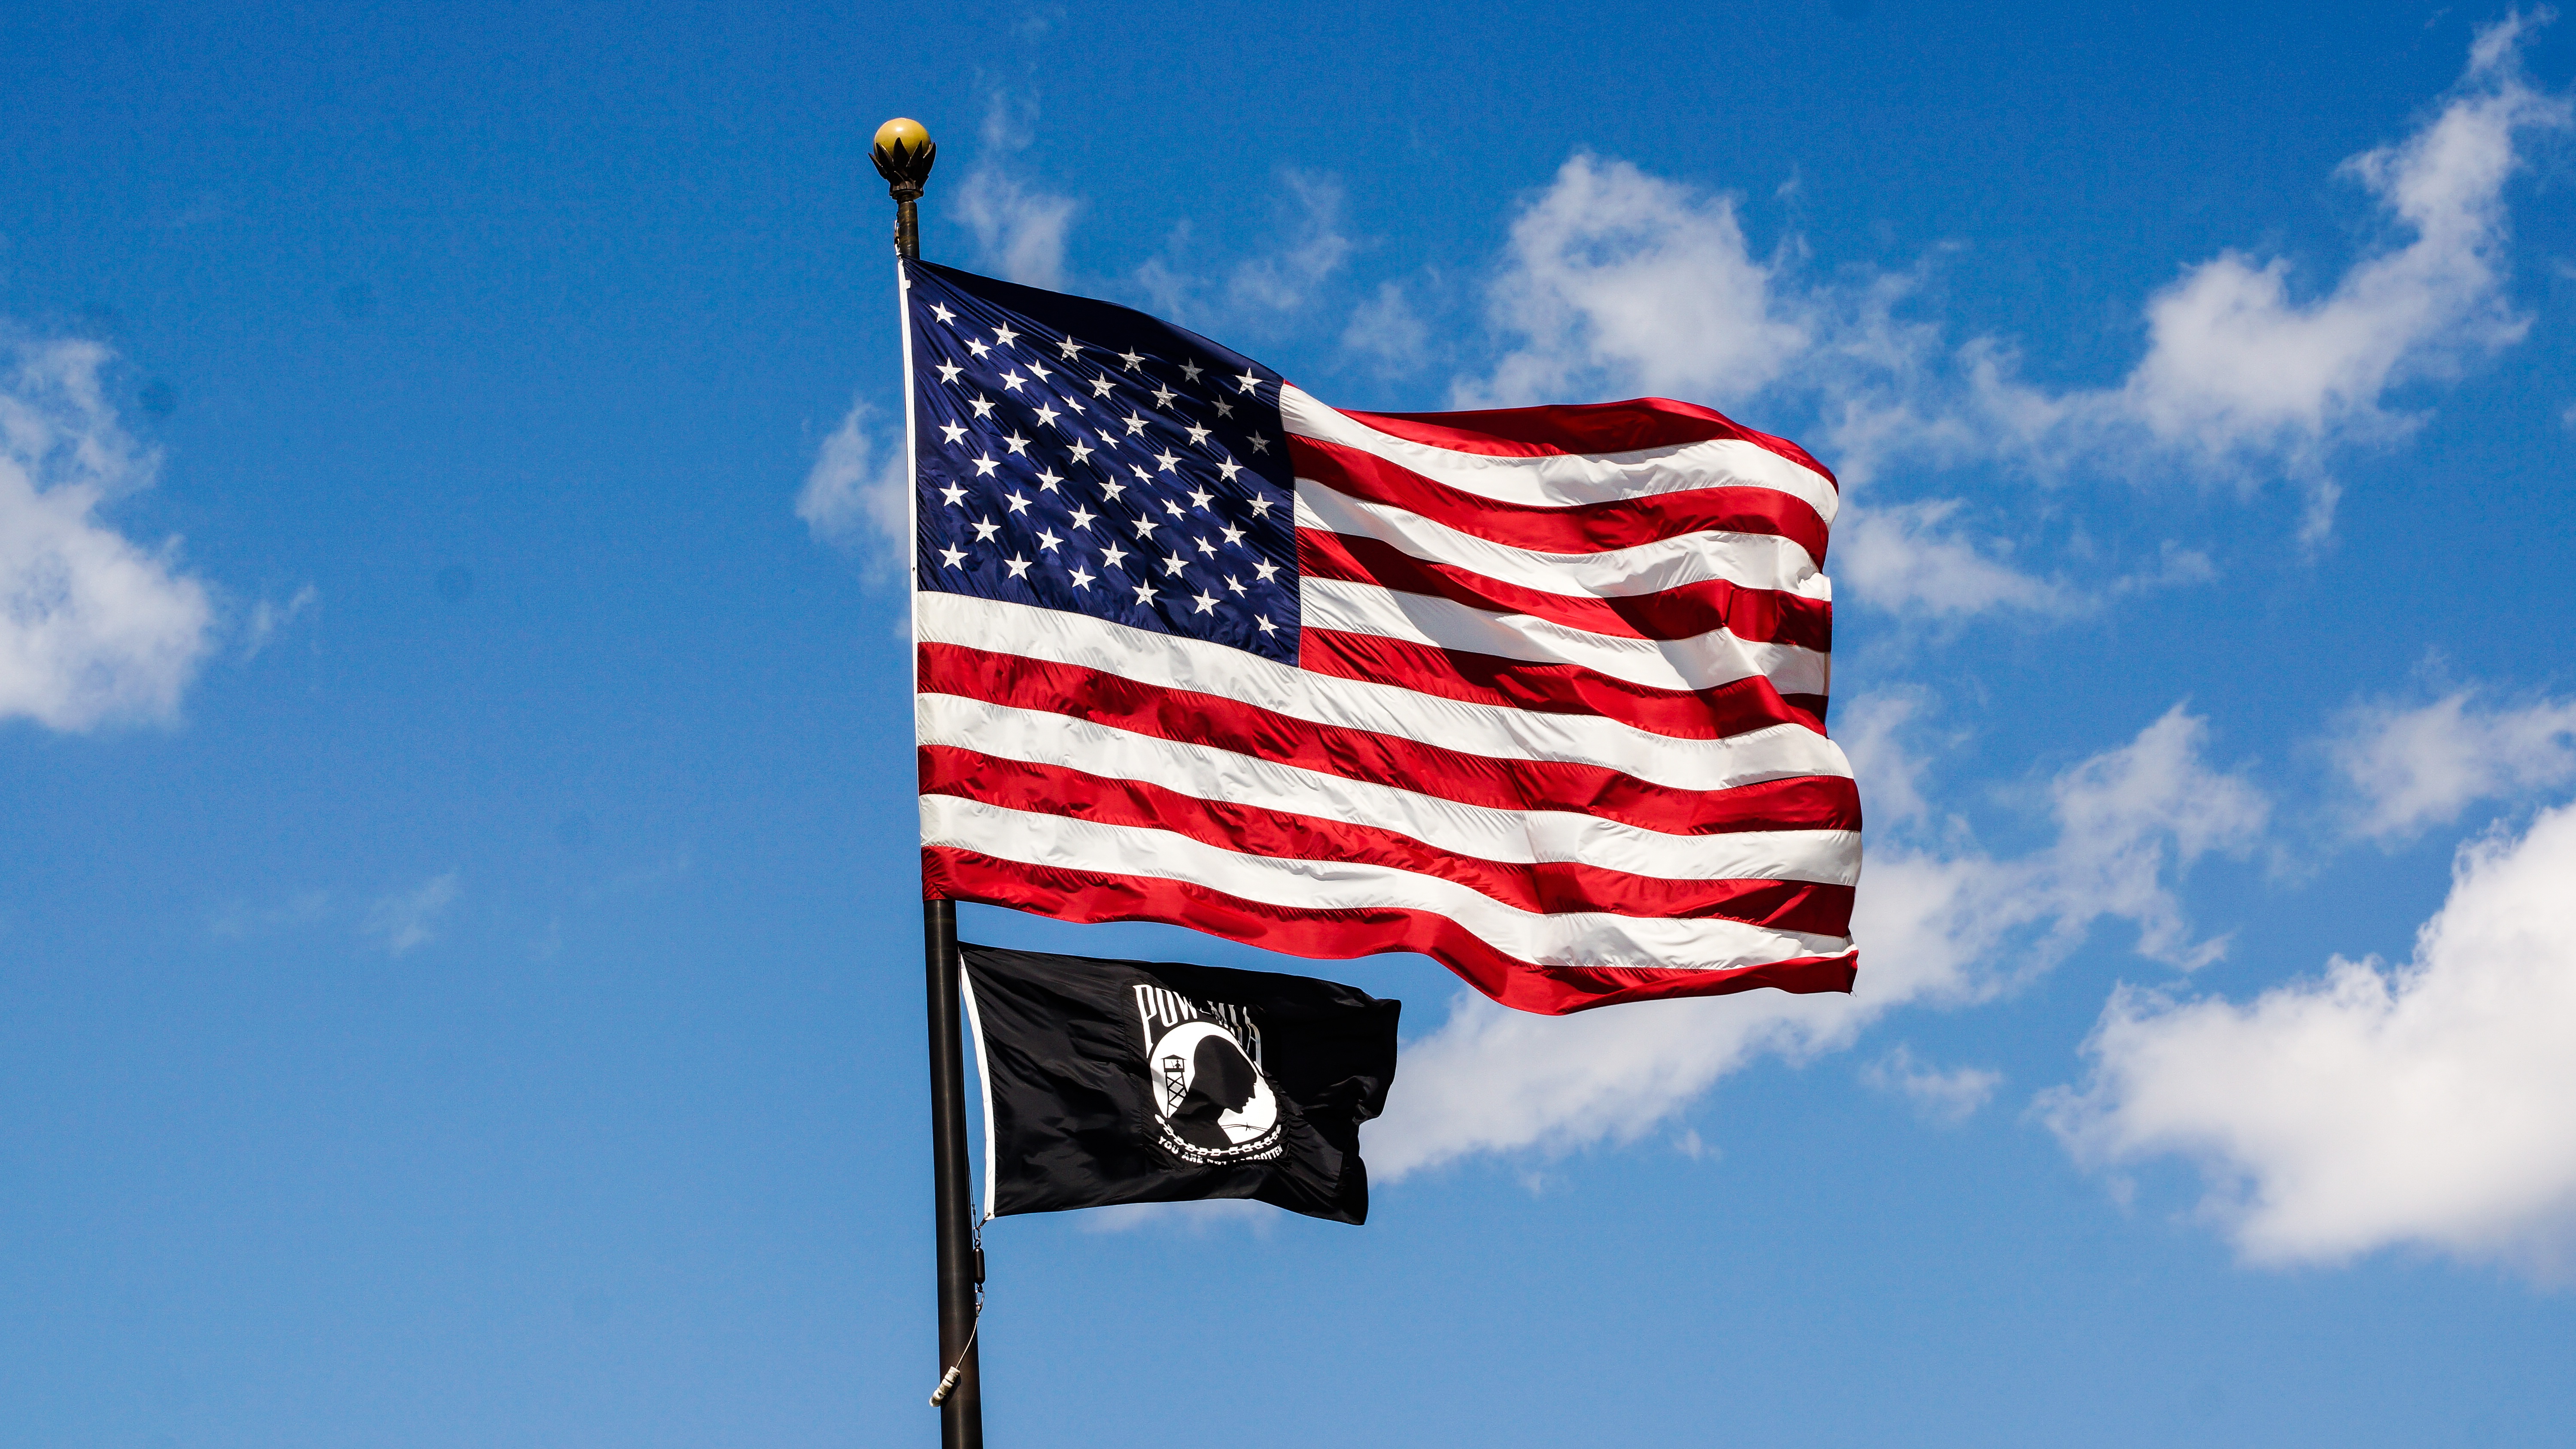
cloud, sky, white, wind, flying, country, red, symbol, flag, usa, america, american flag, blue, freedom, black, stars and stripes, flag pole, flagpole, united states, national, colors, american, patriot, head, colours, us, soldiers, independence, patriotic, pow, pride, nationalism, us flag, mia, missing in action, prisoners of war, you are not forgotten, flag of the united states